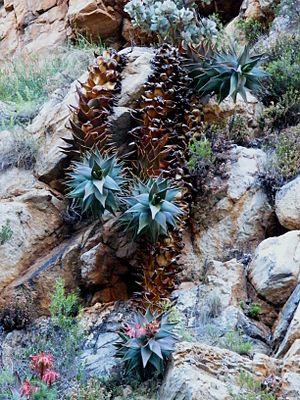
Aloe perfoliata est un aloès rampant rustique, endémique des zones rocheuses et montagneuses du Cap-Occidental, en Afrique du Sud. Cette espèce est la plus répandue du groupe des aloès rampants. Elle est la plus répandue du groupe des Aloès rampants.